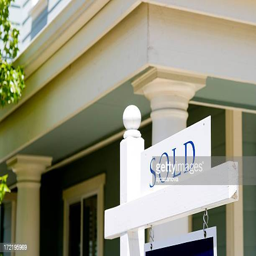
sold sign post outside a house